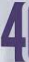
Number: 4